Eucalyptus bridgesiana

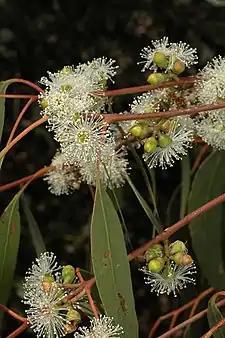
flowers and buds

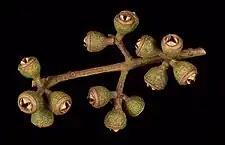
fruit

"Eucalyptus bridgesiana" is a tree that typically grows to a height of and forms a lignotuber. It has rough, fibrous, mottled grey and white, sometimes tessellated bark on the trunk and larger branches, with rough, grey, fibrous bark on its trunk and larger branches. Thinner branches have smooth grey bark with whitish patches, shed in short ribbons.